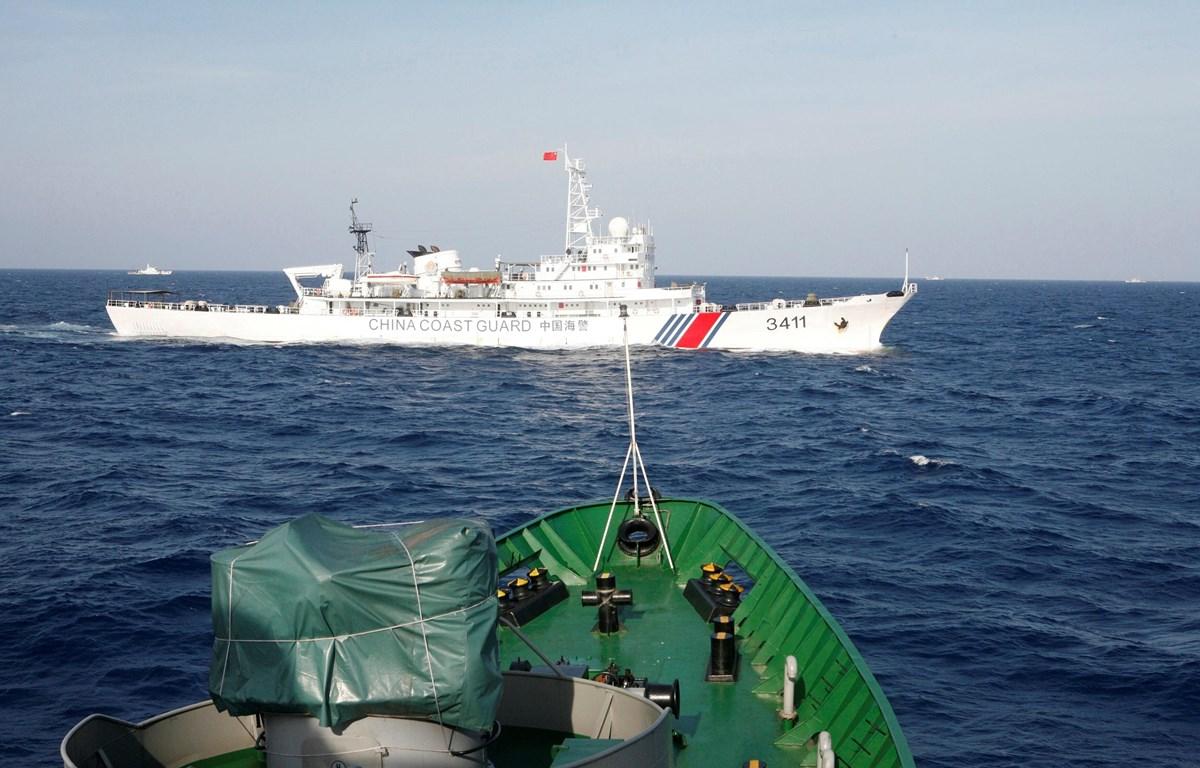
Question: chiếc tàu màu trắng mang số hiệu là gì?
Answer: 3 411